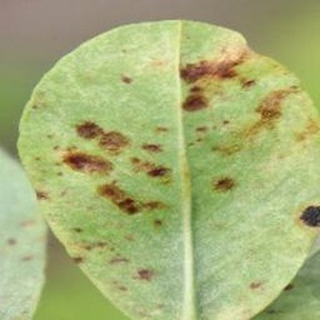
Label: groundnut_rust